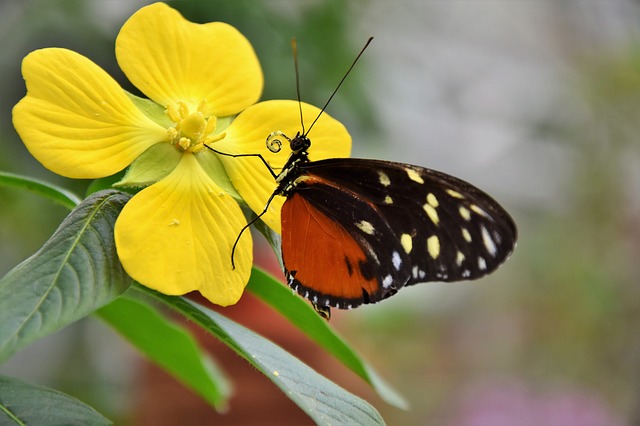
Label: butterfly